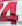
Number: 4